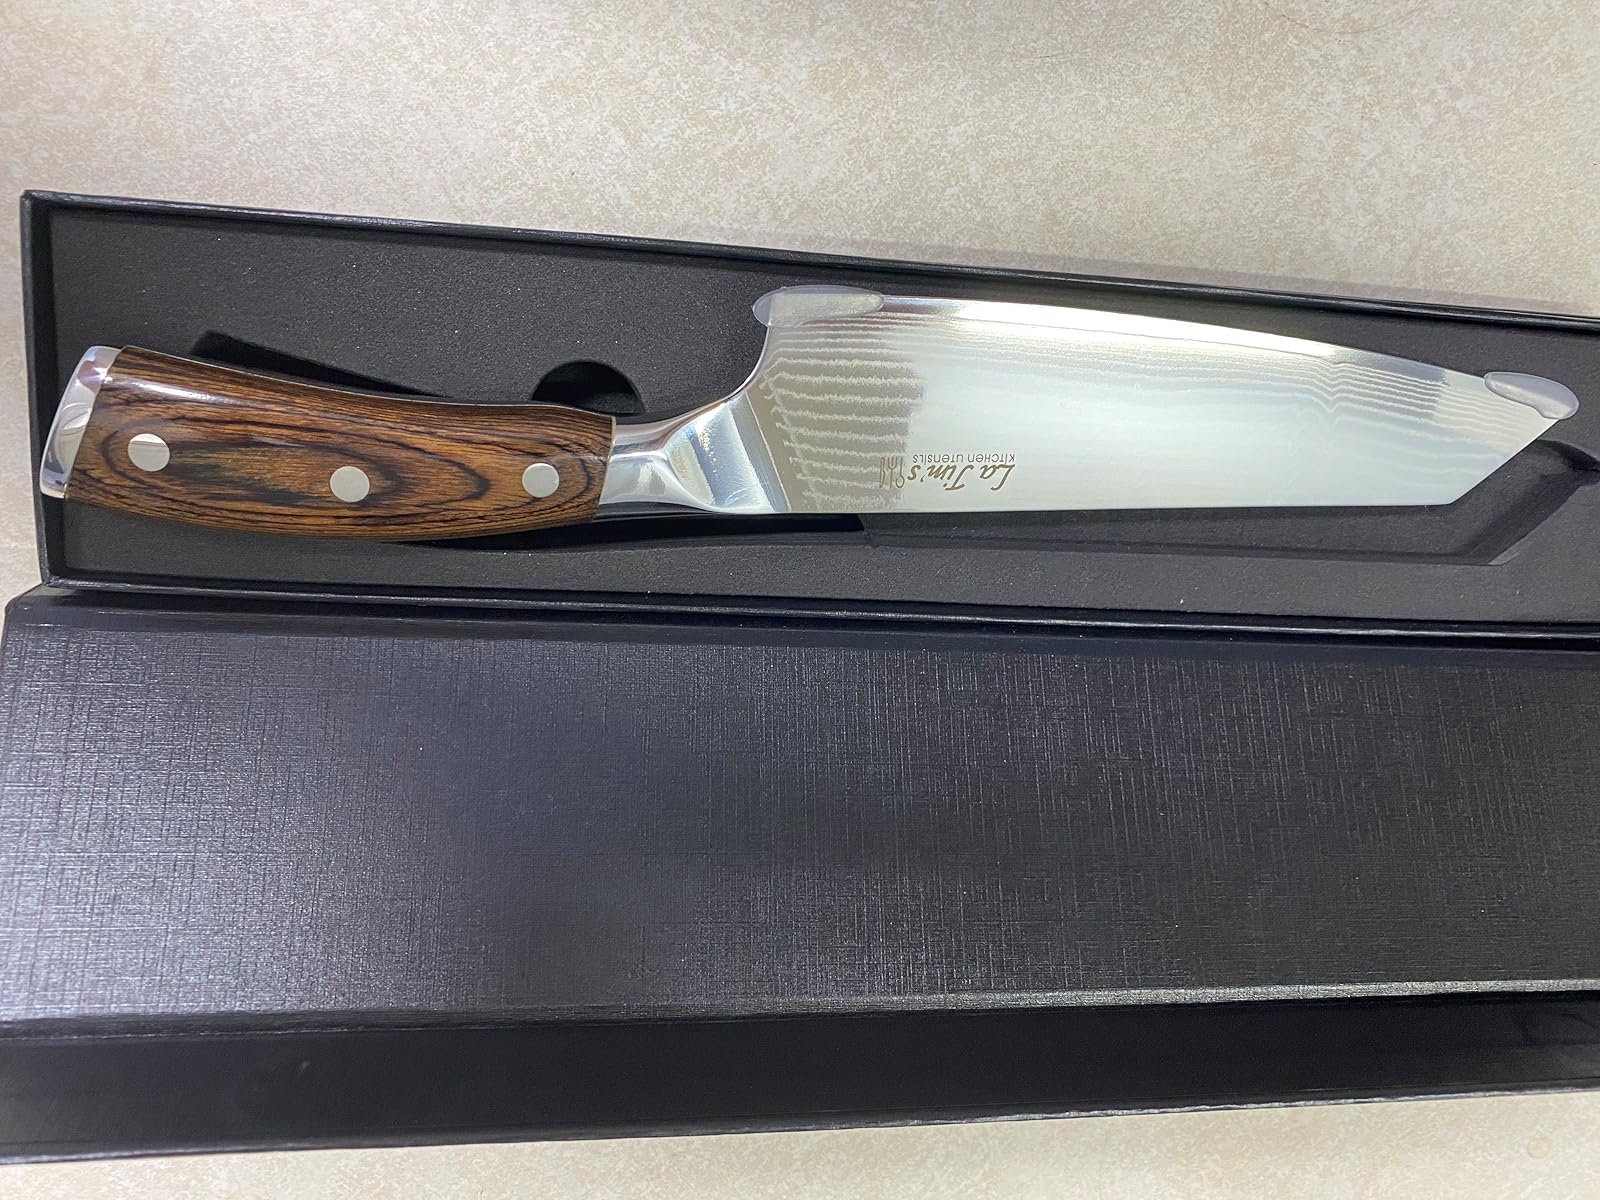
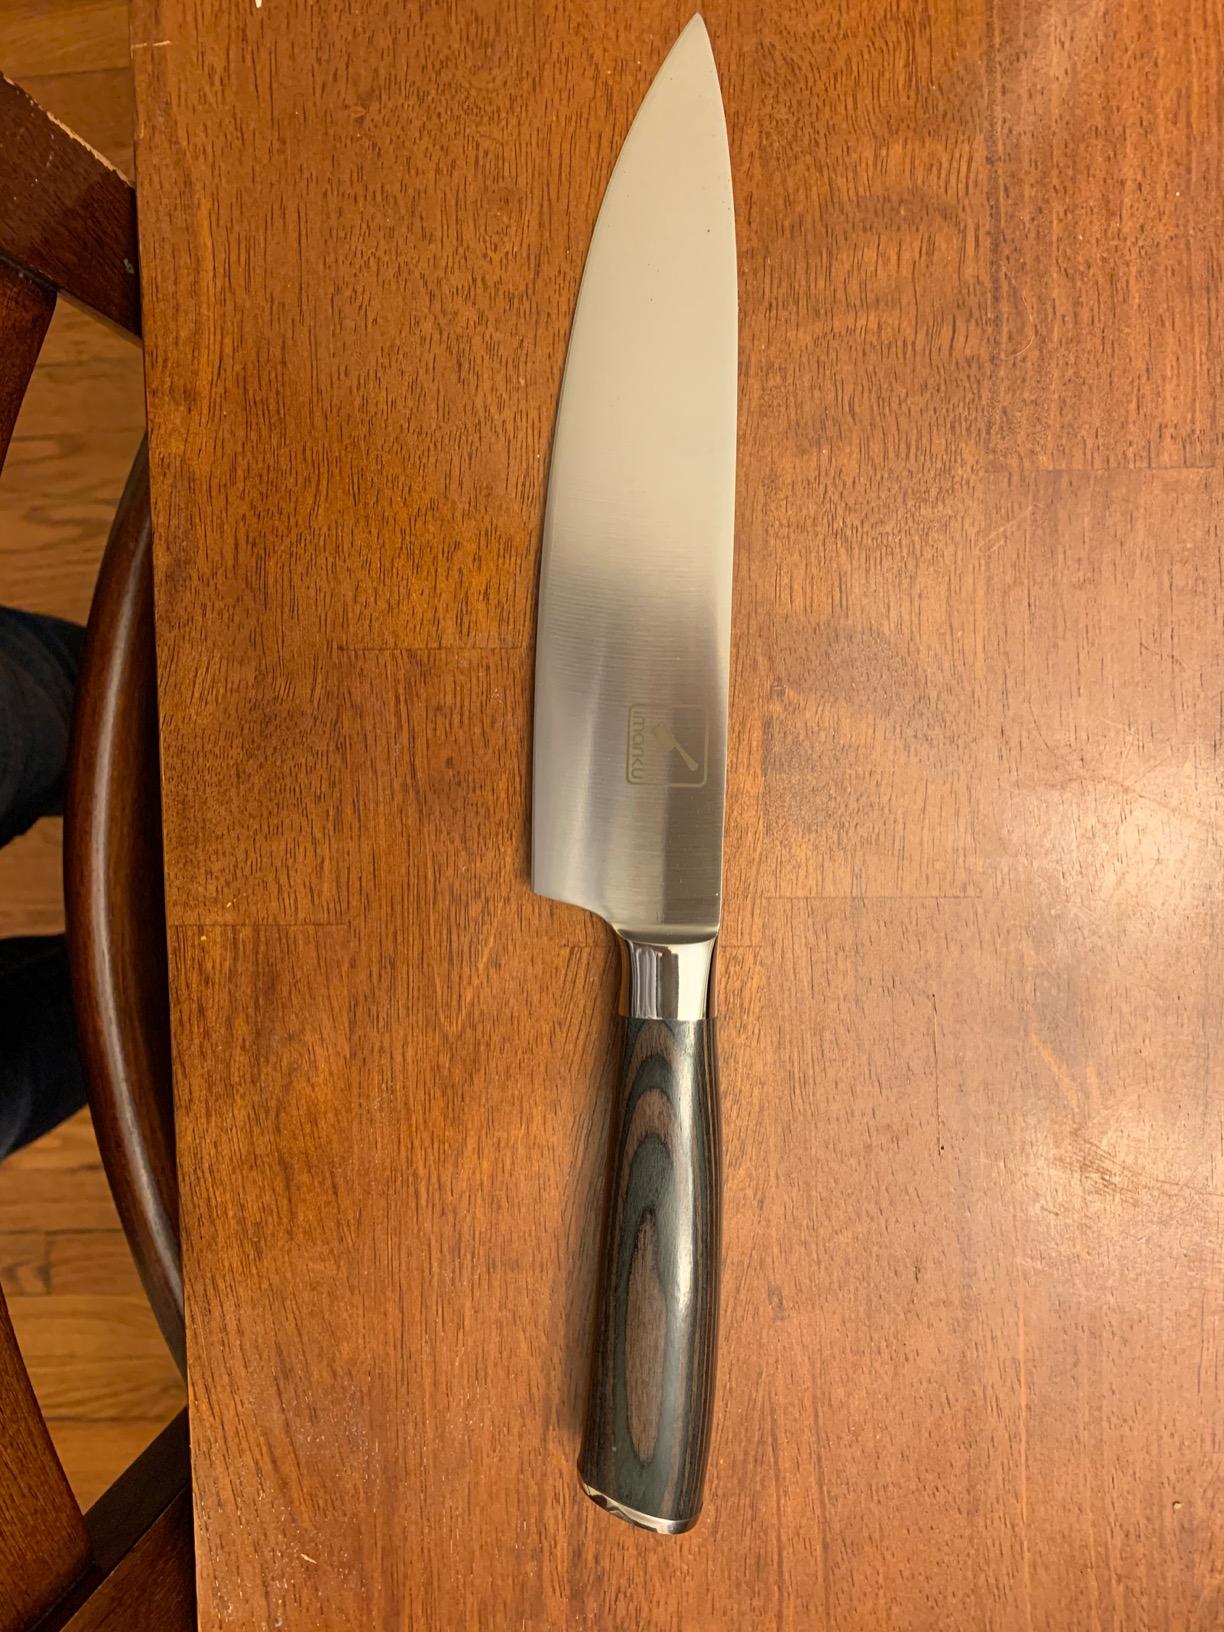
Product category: items_knife
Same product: no